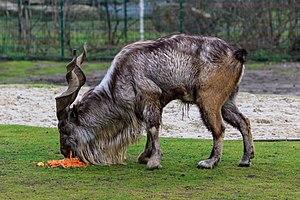
La culture du Pakistan, pays d'Asie, désigne d'abord les pratiques culturelles observables de ses habitants.
Le markhor est un bovidé caprin de taille moyenne qui mesure 1,35 à 1,80 m de long pour un poids de 35 à 115 kg.